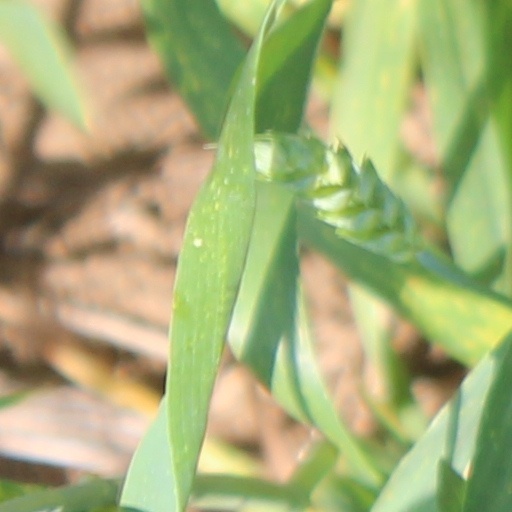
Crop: wheat